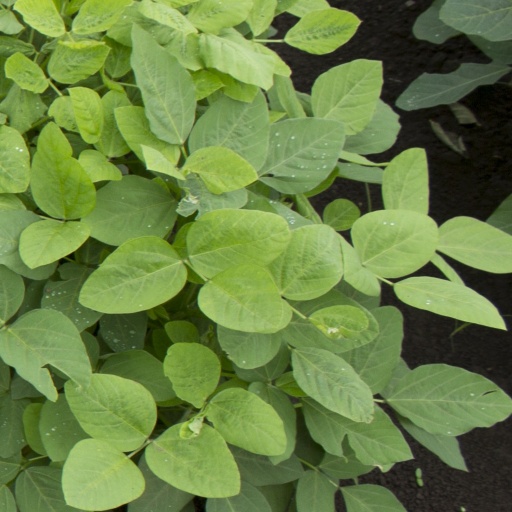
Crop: soybean